St Paul's Cathedral, Mdina

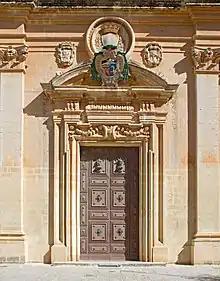
The cathedral's doorway

According to tradition, the site of the Mdina cathedral was originally occupied by a palace belonging to Saint Publius, the Roman governor of Melite who greeted Paul the Apostle after he was shipwrecked in Malta. According to the Acts of the Apostles, Paul cured Publius' father and many other sick people on the island. Though there are remains of a Roman domus in the present crypt, and the tradition is a commonly believed legend, the version of event is not supported by archaeologists or historians. It is considered as part of a collection of Pauline mythologies in Malta.